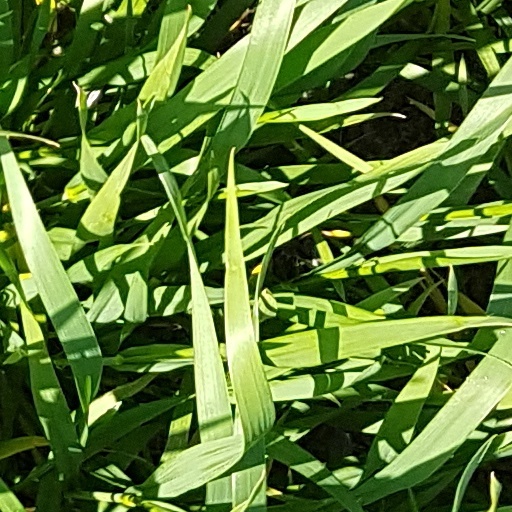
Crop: wheat